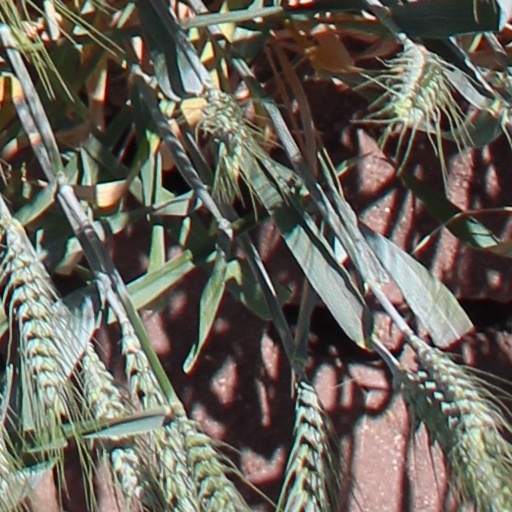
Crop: wheat